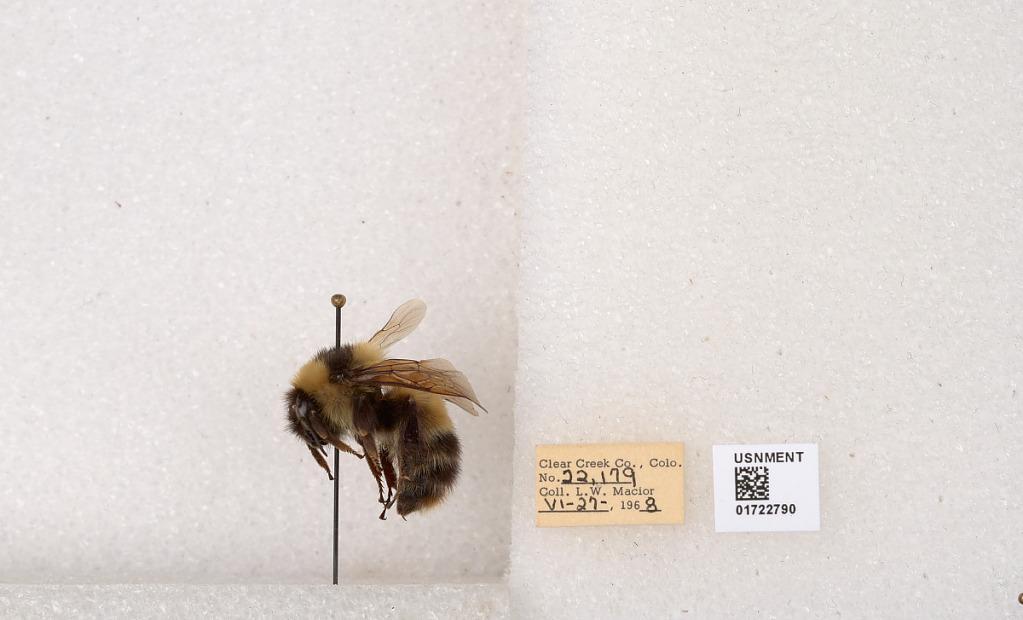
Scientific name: Bombus kirbyellus
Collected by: L. Macior
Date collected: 1968-6-27
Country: United States
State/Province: Colorado
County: Clear Creek
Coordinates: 39.6891, -105.644